Cristine Prosperi

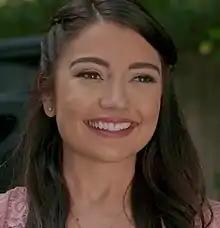
Prosperi in 2018

Cristine Prosperi Binnington is a Canadian actress. She is known for portraying Imogen Moreno on the long-running television series "". She also starred as Aria on the web series "Totally Amp'd", and as Mikayla Walker on the YTV and TeenNick television series "Open Heart".